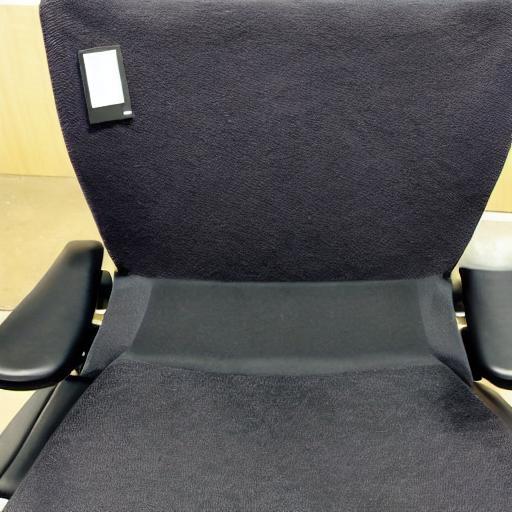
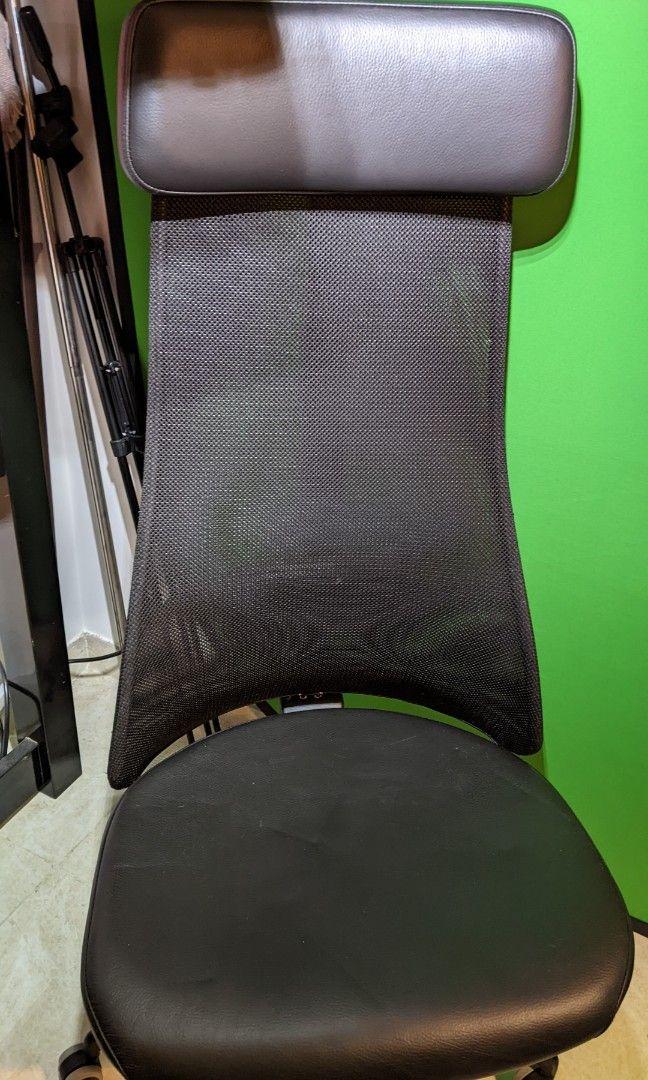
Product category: items_chair
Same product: no